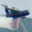
Label: airplane